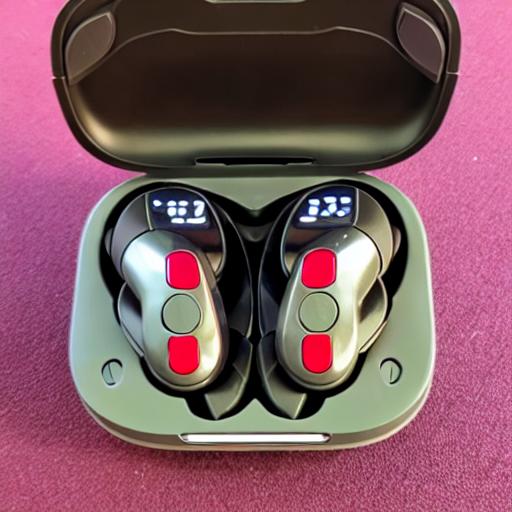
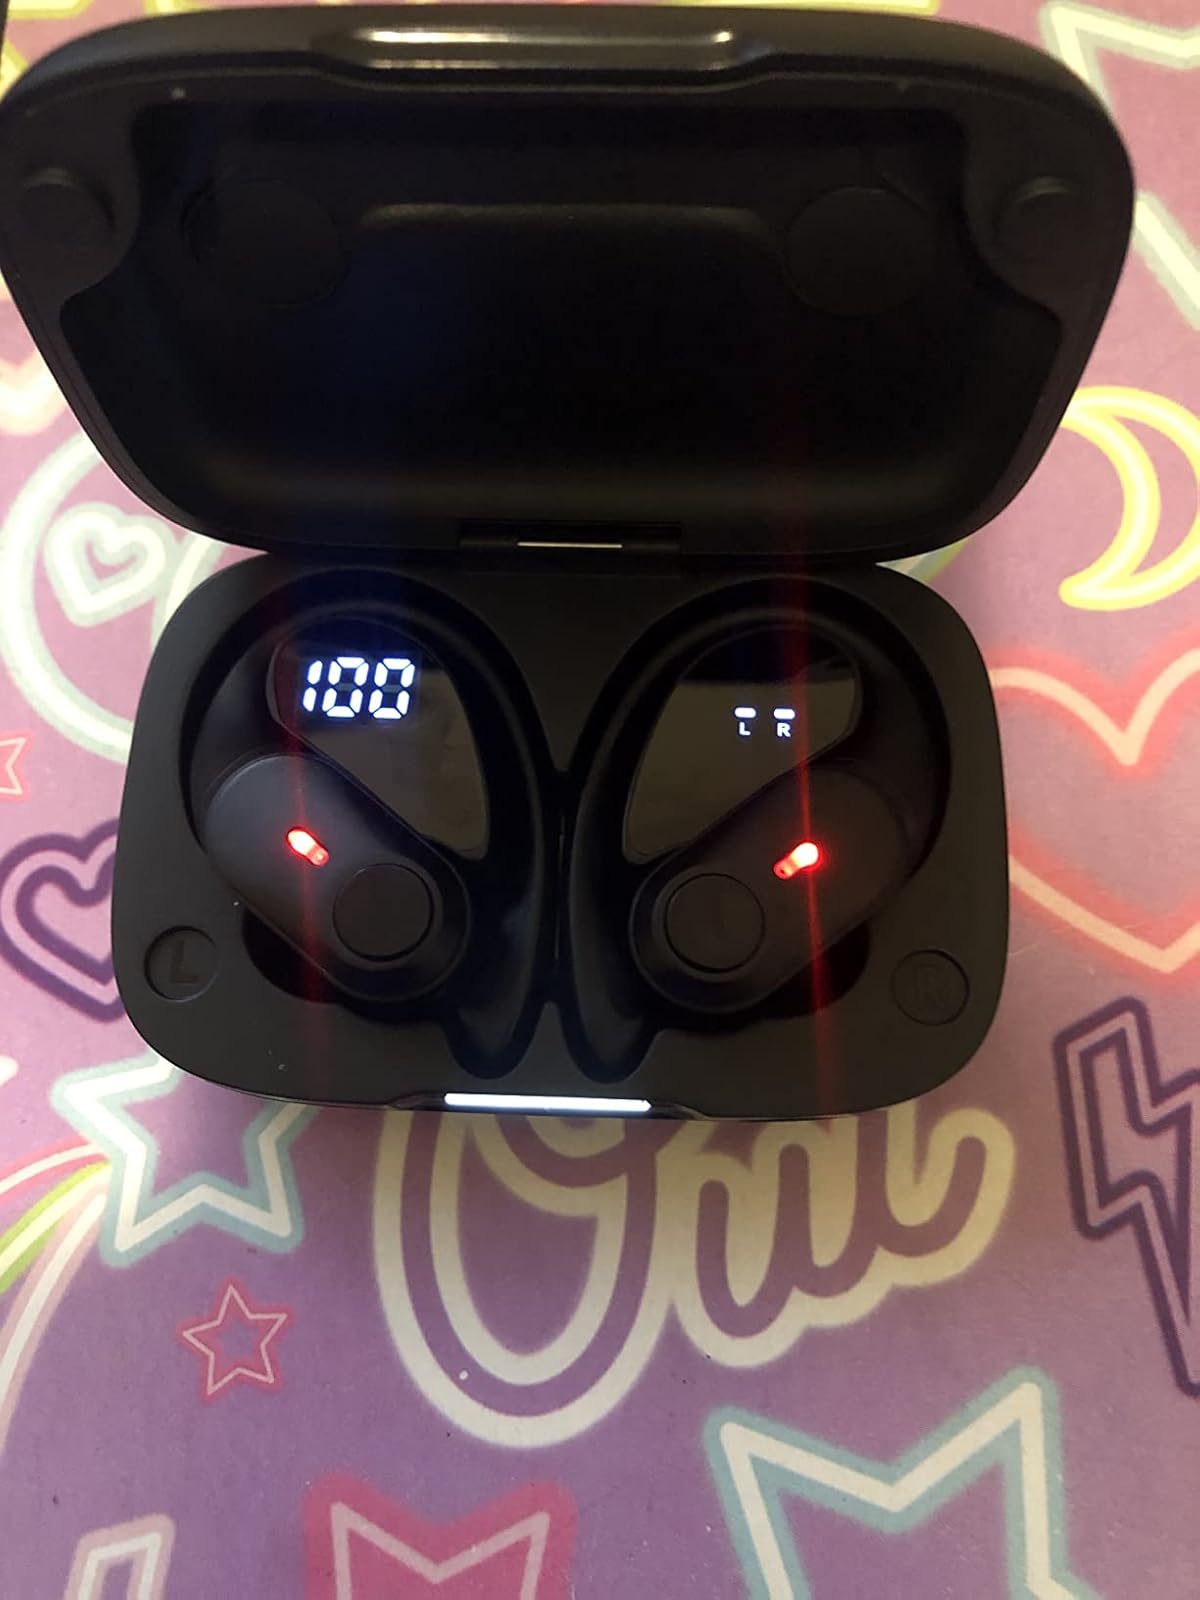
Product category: earbuds
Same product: no